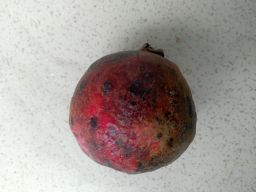
Fruit: Pomegranate
Quality: Bad